Llawhaden Castle

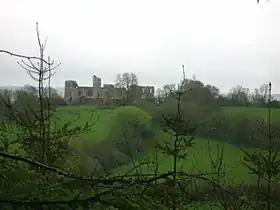
Llawhaden Castle from Drim Wood

Llawhaden Castle is a ruined castle in Llawhaden, Pembrokeshire, Wales, east of Haverfordwest. A motte-and-bailey castle is thought to have previously occupied the site and the present structure was built by the bishops of the Diocese of St David in the 13th century. The castle was abandoned in the 16th century and some of the stone was removed for local building projects. The site is privately owned by the Lord of the Manor of Llawhaden and managed by Cadw.